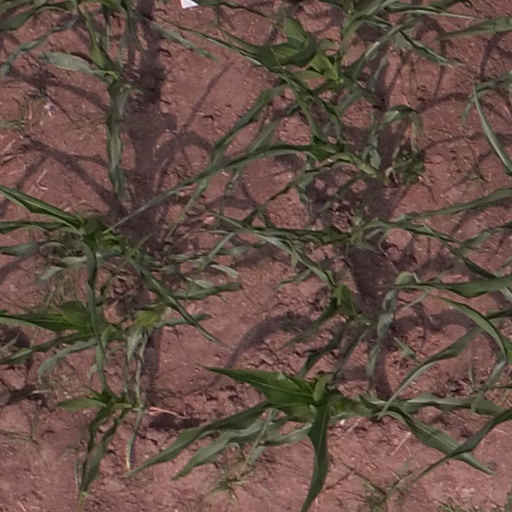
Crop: maize; corn